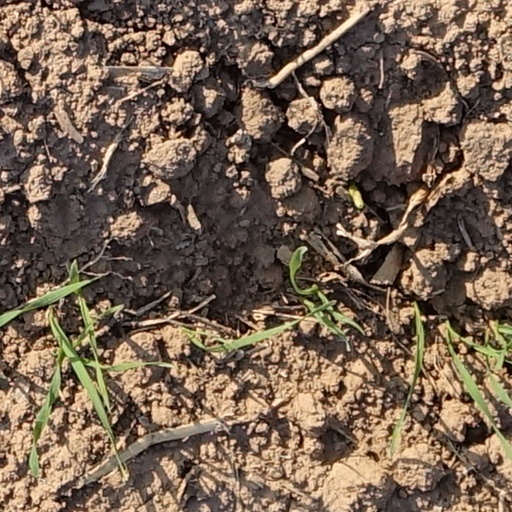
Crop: wheat